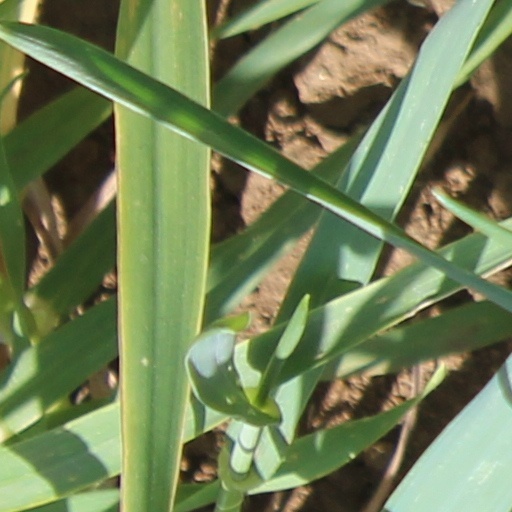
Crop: wheat